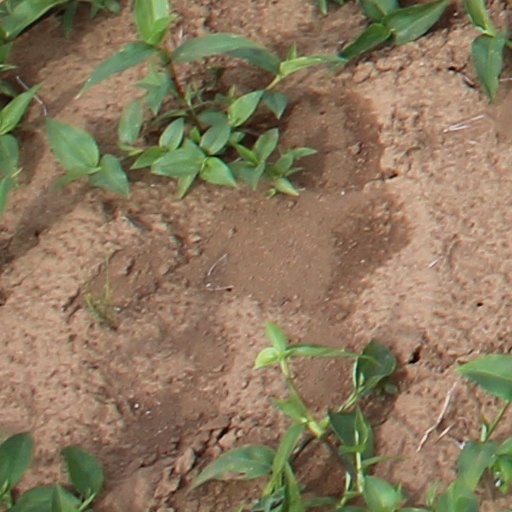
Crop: wheat